Salamandra atra aurorae

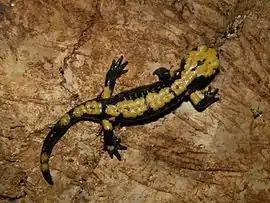

Salamandra atra aurorae is a subspecies of the alpine salamander "Salamandra atra" found in south-eastern Italian Prealps. It is often called the golden alpine salamander.